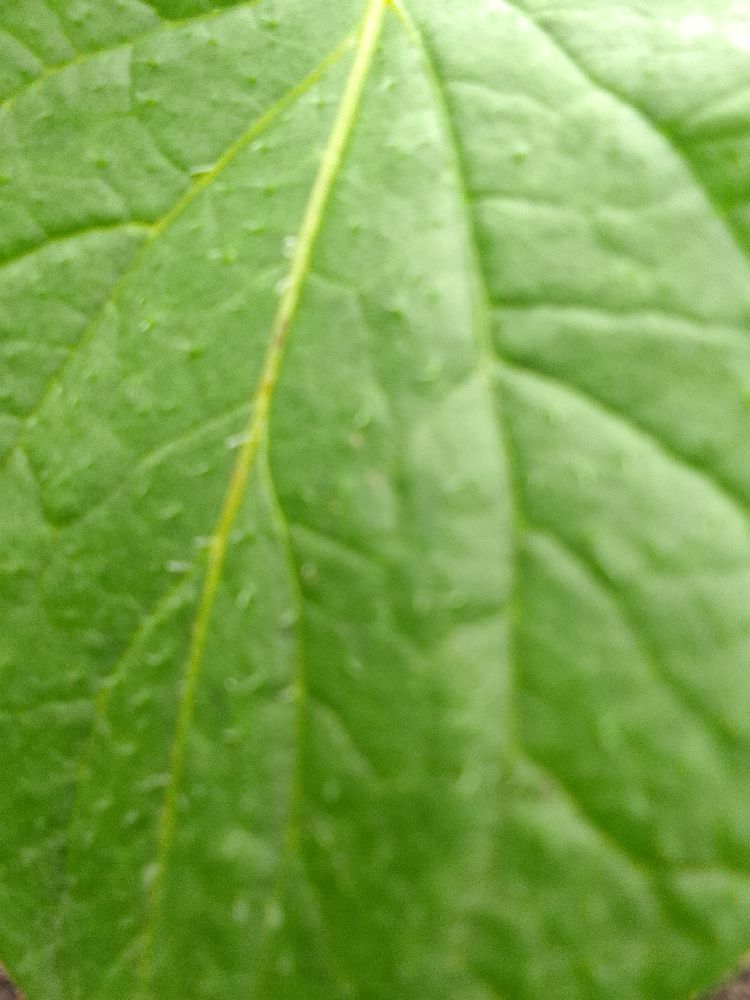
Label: Healthy